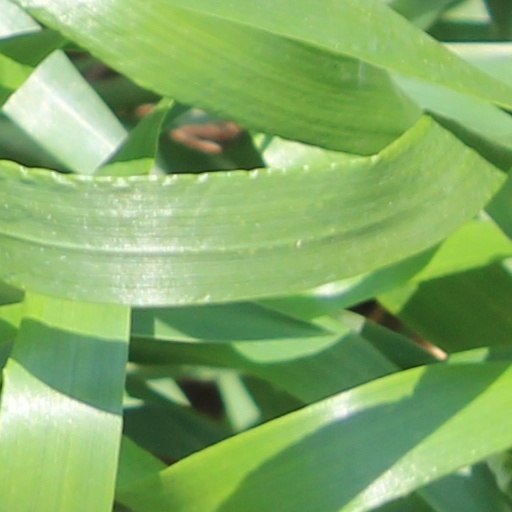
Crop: wheat